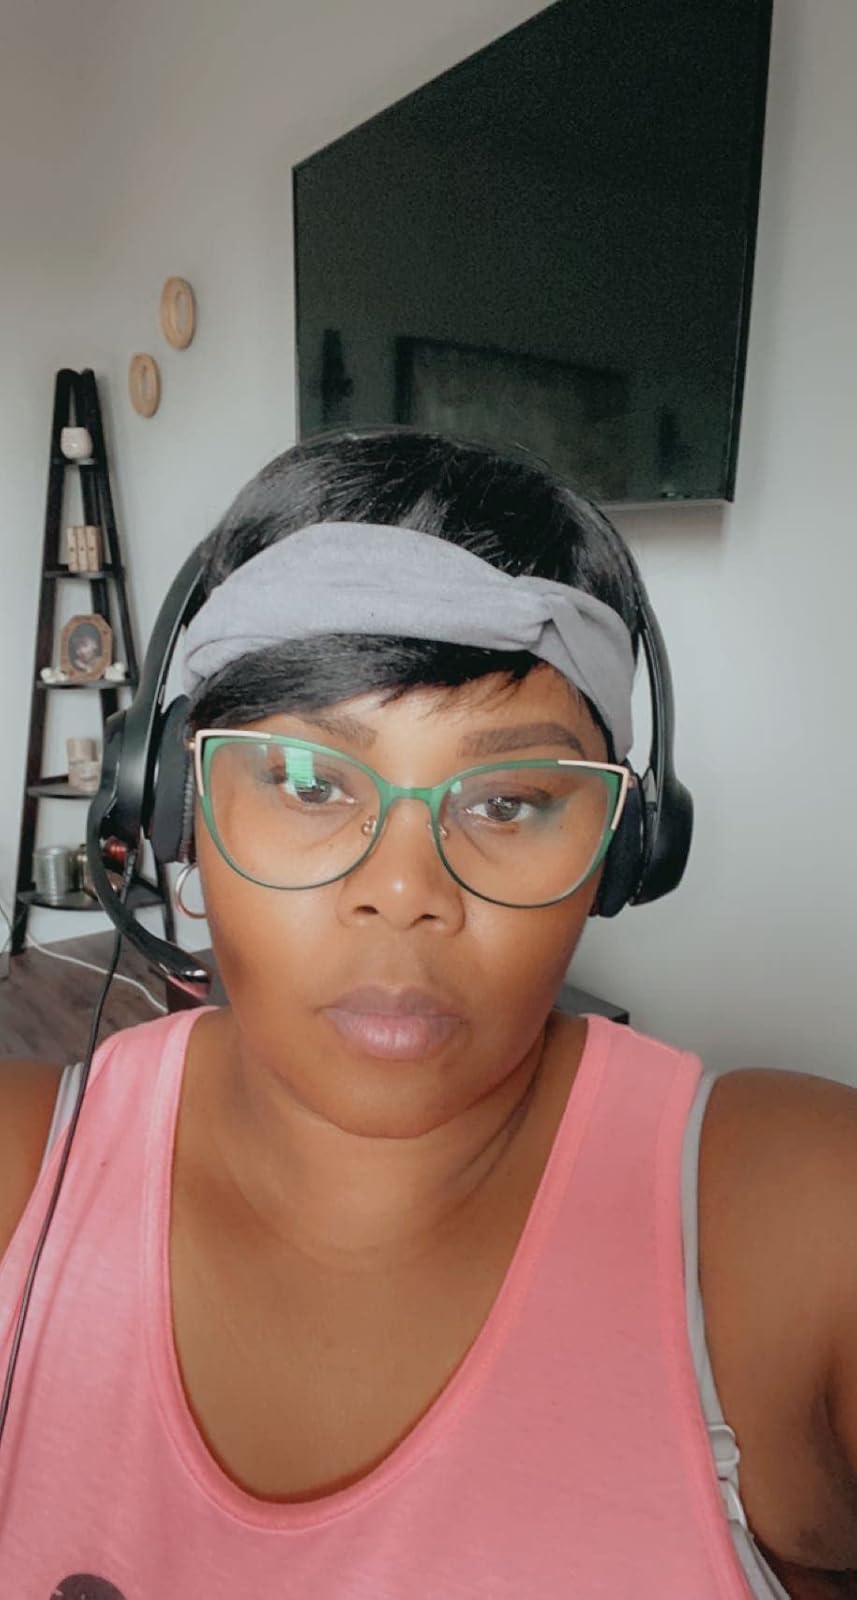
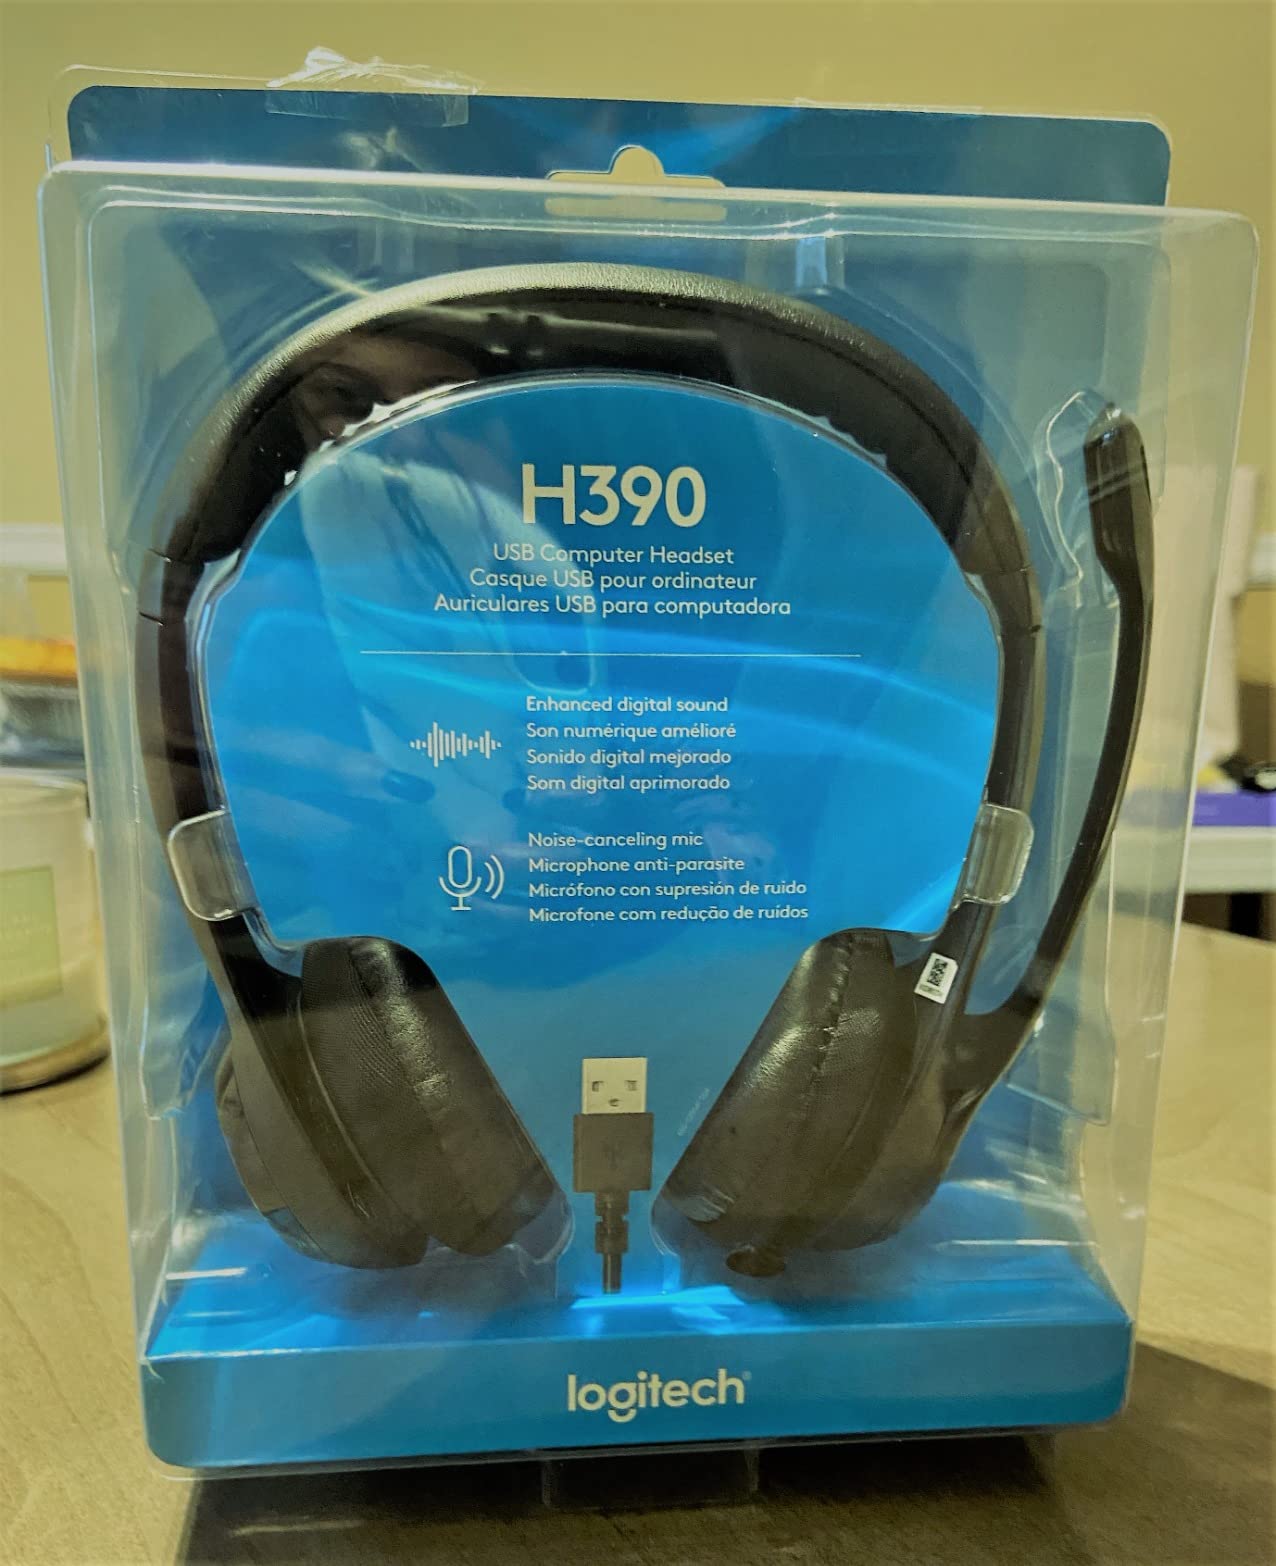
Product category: headphones
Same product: yes